Yamecha

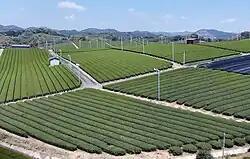
Yamecha tea plantation on Yame, Fukuoka, Japan

Yamecha is a type of tea produced in Fukuoka Prefecture in Japan. It is cultivated in Yame-shi and its surrounding areas: Chikugo-shi, Hirokawa-cho, Ukiha-shi, and Asakura-shi. Yamecha makes up about 3% of Japan's green tea production and about 45% of Japan's gyokuro production on an annual basis. It is highly prized and one of the first regions in Japan to grow tea. The first tea plant in Yame was imported from China by a Zen priest named Eirin Suzui.